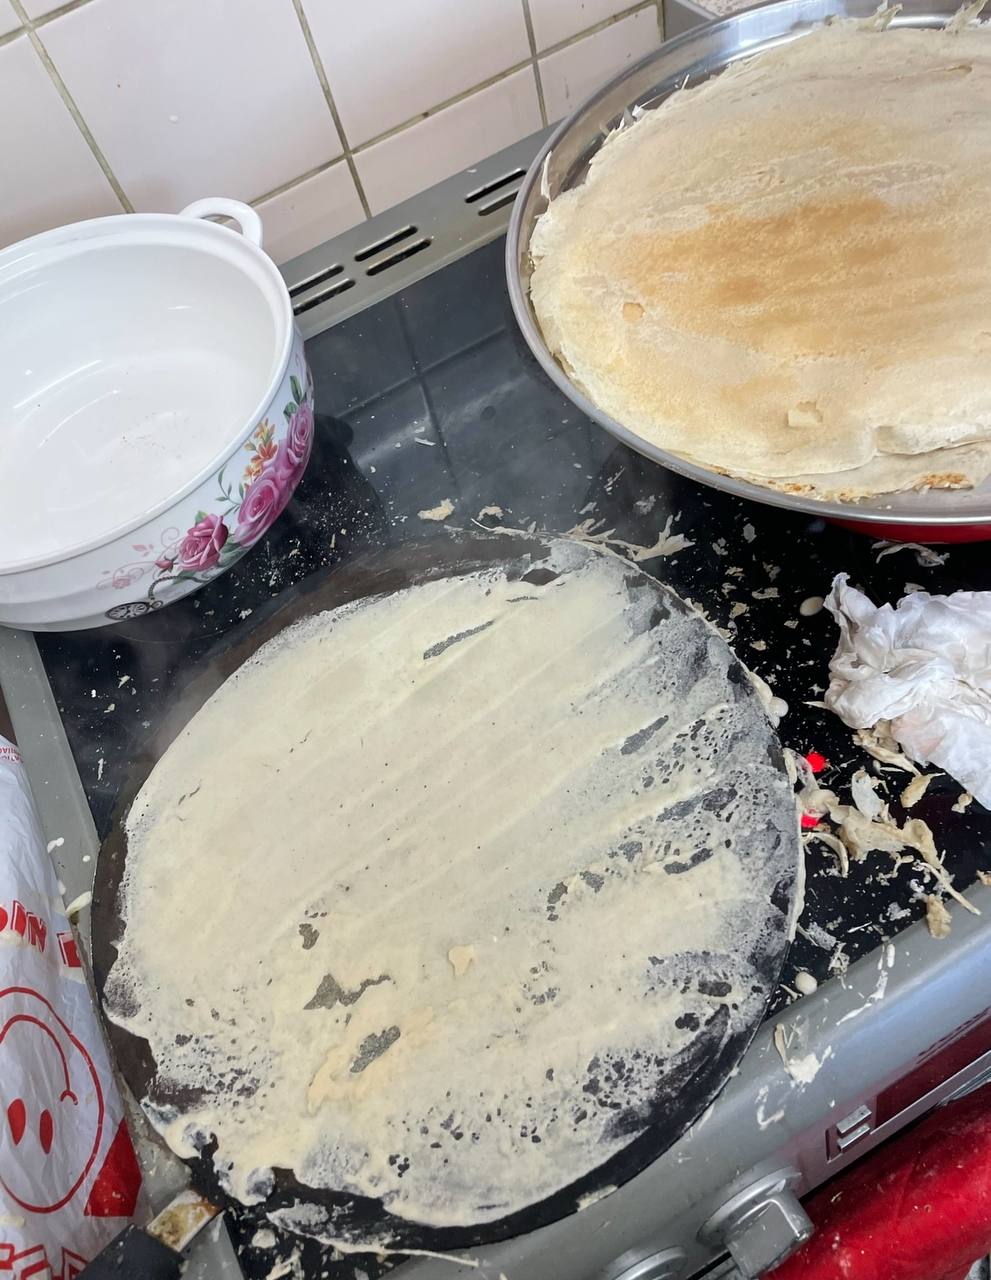
الوصف بالفصحى: رقائق رقيقة مصنوعة من عجين الذرة
الوصف بالعامية السودانية: كسرة بعوسوا فيها
التصنيف: Food & Drinks